Wild Wadi Water Park

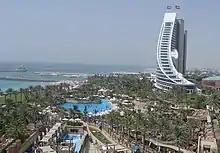
Aerial view of the park

The Wild Wadi Water Park is an outdoor water park in Dubai, United Arab Emirates. Situated in the area of Jumeirah, next to the Burj Al Arab and the Jumeirah Beach Hotel, the water park is operated by Jumeirah International, a Dubai-based hotelier.